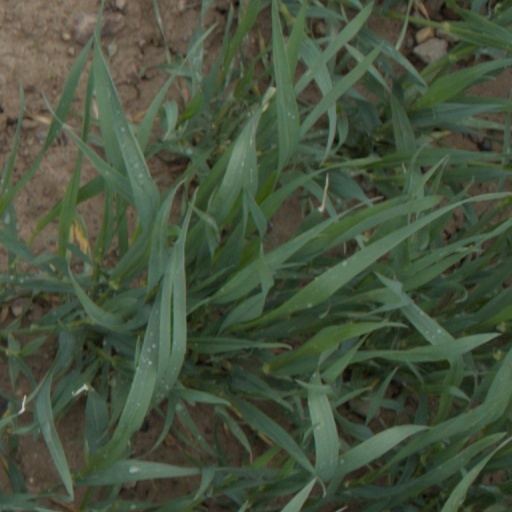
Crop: wheat